Christian Friedrich Wilhelm Roller

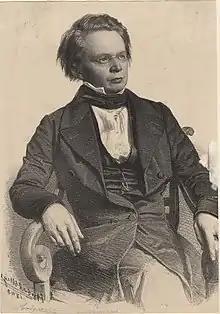
Christian Friedrich Wilhelm Roller

Christian Friedrich Wilhelm Roller (11 January 1802 – 3 January 1878) was a German psychiatrist born in Pforzheim.